Laura Ludwig

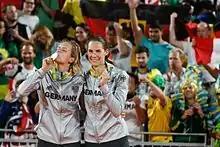
Gold Medal Rio Olympics 2016

In 2013 Ludwig formed a beach partnership with Kira Walkenhorst. The pairing was successful, with bronze medal finishes at the 2013 and 2014 European beach volleyball championship, and gold medals at the 2015 and 2016 Beach ECH. Ludwig and Walkenhorst won the gold medal at the 2016 Summer Olympics, defeating Brazil's pair of Ágatha and Bárbara in straight sets of 21-18 21–14 in the final.